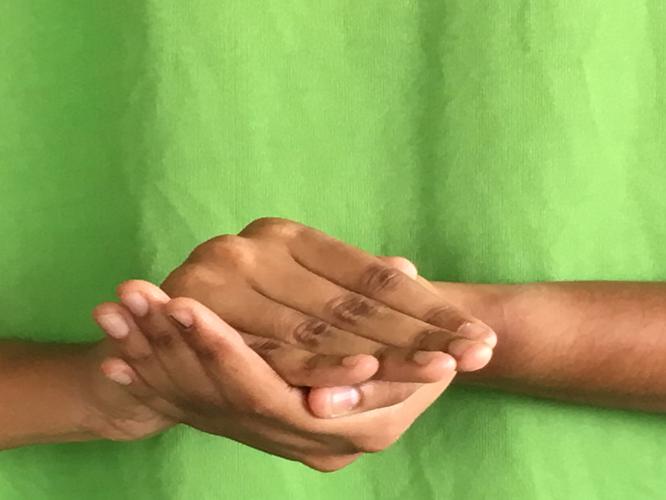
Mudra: Samputa
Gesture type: double_hand